Church of St. George, Banjane

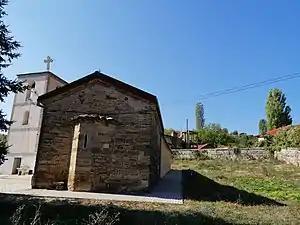
View of the church

Church of Saint George in Banjane (Macedonian Cyrillic: "Свети Георгиј" or "Свети Ѓорѓи"), north of Skopje, is an Orthodox Church dating from the Ottoman period. The church belongs to the Skopje diocese of the Macedonian Orthodox Church (Ohrid Archbishopric).